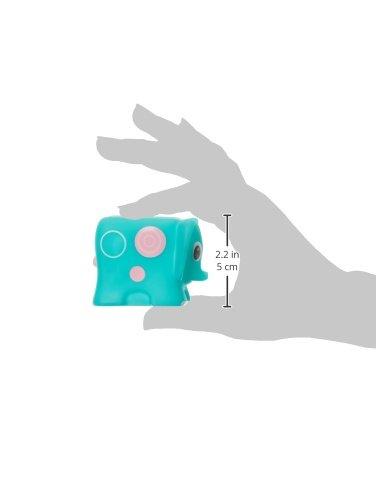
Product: ALEX Toys Jungle Friends Block Bathtub Toy
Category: Toys & Games | Baby & Toddler Toys | Bath Toys
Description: Turns the bathtub into a circus.
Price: $7.70
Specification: ProductDimensions:2.8x8.6x11inches|ItemWeight:5.9ounces|ShippingWeight:12.8ounces(Viewshippingratesandpolicies)|DomesticShipping:ItemcanbeshippedwithinU.S.|InternationalShipping:ThisitemcanbeshippedtoselectcountriesoutsideoftheU.S.LearnMore|ASIN:B06XC533ZC|Itemmodelnumber:200040|Manufacturerrecommendedage:6monthsandup